Buick LeSabre

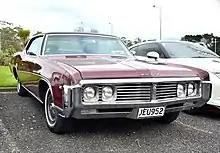
1969 Buick LeSabre Custom Sport Coupe

New grilles and four-segmented taillights highlighted the facelifted 1966 LeSabre models. Also new was a revised instrument panel with a horizontal sweep speedometer replacing the round pod instruments and new interior door handles. Both base and Custom level series were continued. New standard safety features included a padded instrument panel, outside driver-side rear view mirror and backup lights. Under the hood, the 300-cubic-inch V8 was replaced by a larger 340-cubic-inch V8 rated at 220 horsepower with two-barrel carburetor and available with either a standard three-speed manual transmission or optional two-speed automatic, but the four-speed manual was dropped from the option list. Ordering the LeSabre 400 option upgraded the buyer to a 260-horsepower 340 with four-barrel carburetor and higher 10.25 to 1 compression ratio along with the three-speed Super Turbine 400 automatic found in the larger engine Wildcat, Electra 225 and Riviera.